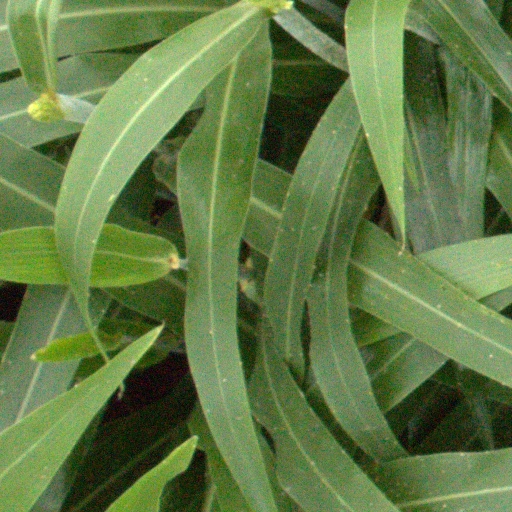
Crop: sorghum